USS Du Pont (DD-941)

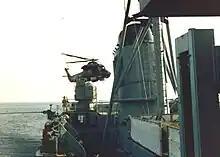
"Du Pont" off the coast of Iran in Persian Gulf during Mail Call flight

In 1981, "Du Pont" went to the Middle East, sailing through the Suez Canal into the Red Sea then to the Persian Gulf. The ship was assigned to the battle group, remaining on patrol in the Persian Gulf following the release of American hostages held in Iran. The ship was continually on alert, as Iranian P-3 Orions, originally supplied by the United States, would survey the gulf to track U.S. ship movements.